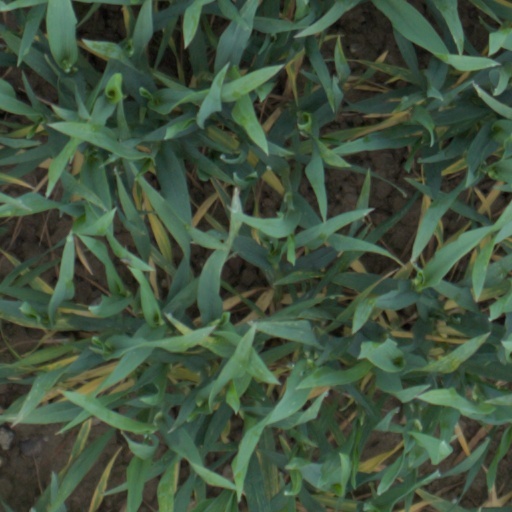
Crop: wheat